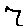
Label: 7